Musée des Beaux-Arts et d'Archéologie de Besançon

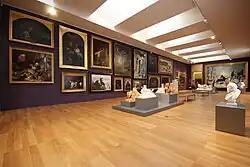
19th c. paintings.

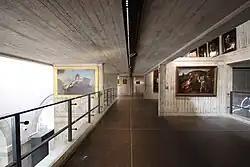
Covered courtyard by Louis Miquel.

The collections of the museum mostly originated in four gifts. In 1694, Abbot Boisot gave his collection (manuscripts, printed books, medals, eleven paintings and four busts coming from the Granvelle family) to the town's Benedictine monks, on the condition that the public had access to these collections twice a week. This "bibliothèque-musée Boisot" (Boisot Library-Museum) lasted for the whole of the 18th century. In 1819 Pierre-Adrien Pâris, the King's architect, added his collection (38 paintings and 183 drawings including those of Fragonard). Jean Gigoux gave the museum his collection in 1894 (over 3000 drawings and 460 paintings of Spanish, English, Northern and German schools), and finally George Besson and his wife gave the museum their collection in 1960 (112 paintings and 220 modern and contemporary drawings).